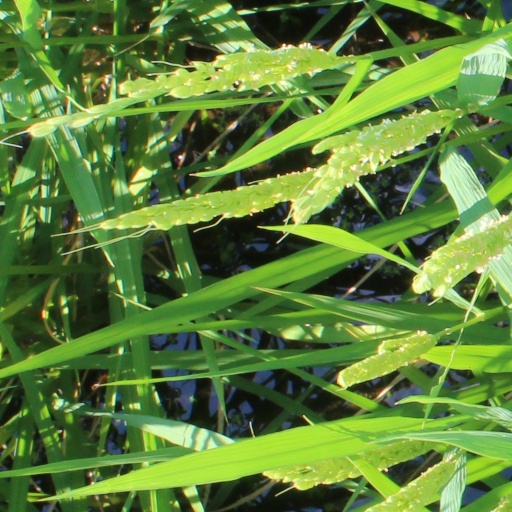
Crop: rice